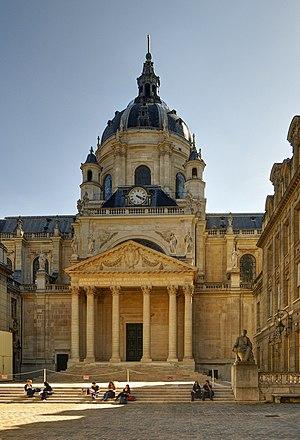
Chapelle Sainte-Ursule de la Sorbonne vue depuis la cour d'honneur dans le 5e arrondissement de Paris.
La chapelle Sainte Ursule de la Sorbonne ou plus simplement chapelle de la Sorbonne est un édifice religieux enclavé dans le complexe monumental de la Sorbonne, dans le quartier latin dans le 5ᵉ arrondissement de Paris. Elle constituait la chapelle privée du collège de Sorbonne puis des facultés universitaires de Paris au XIXᵉ siècle. La chapelle actuelle a été reconstruite au XVIIᵉ siècle par le cardinal de Richelieu dont elle fut également le mausolée.
La Sorbonne est un bâtiment du Quartier latin dans le 5ᵉ arrondissement, c'est une propriété de la ville de Paris. Il tire son nom du théologien et chapelain de Saint Louis, du XIIIᵉ siècle, Robert de Sorbon, le fondateur du collège de Sorbonne de l'Université de Paris, collège consacré à la théologie dont il définit ainsi le projet : « Vivre en bonne société, collégialement, moralement et studieusement ». Ce terme de Sorbonne est aussi utilisé par métonymie pour désigner l’ancienne Université de Paris, sous l'Ancien Régime de 1200 à 1793, puis de 1896 à 1971, ainsi que les anciennes facultés des sciences et des lettres de Paris au cours du XIXe siècle. La façade baroque est celle de la chapelle Sainte-Ursule, achevée en 1642. Cette dernière, déconsacrée depuis la loi de séparation des Églises et de l'État, est désormais utilisée pour des réceptions ou des expositions. Le Comité international olympique est fondé à La Sorbonne par Pierre de Coubertin le 23 juin 1894.
Paris [pa.ʁi] est la ville la plus peuplée et la capitale de la France.